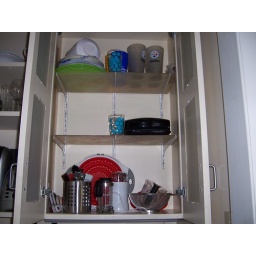
My only upper cabinet in the kitchen